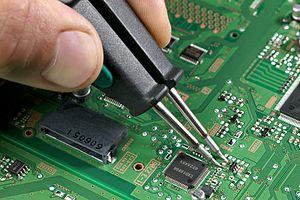
Elektronisk kredsløb
Et elektronisk kredsløb
Et elektrisk kredsløb er en samling af elektroniske komponenter.